Debipaksha

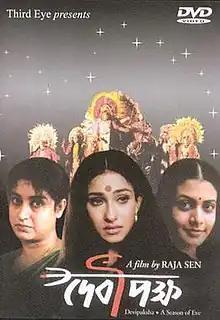
DVD cover

Debipaksha is a 2004 Bengali film directed by Raja Sen and produced by Ashok Basu, Raja Sen, and Sumanta Chowdhury. Partha Sengupta composed the music.